Sicilian Vespers

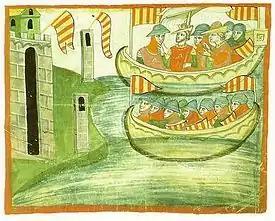
Arrival of Peter III Aragon in Sicily (1282). We can see him accompanied by his wife and her royal maids, to claim her legal rights to the throne. "Arrivo Aragonesi" (Biblioteca Vaticana)

The pope refused the rebels' pleas to allow the status of free communes; therefore, the Sicilians sent their pleas to Peter III of Aragon married to Constance, daughter of Manfred, King of Sicily and granddaughter of the Hohenstaufen Holy Roman Emperor, Frederick II. Of all that emperor's heirs, she was the only one not captive and was able to assert her rights. Peter III championed his wife's claim to the entirety of the Kingdom of Sicily.